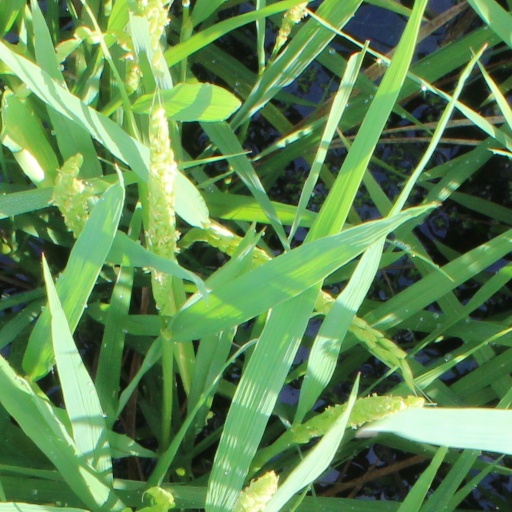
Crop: rice